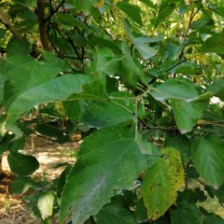
Variety: WhiteKing